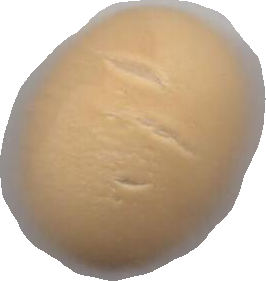
Variety: Grobogan